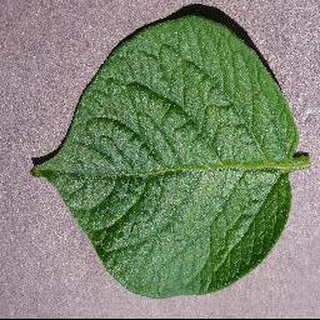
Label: healthy_potato